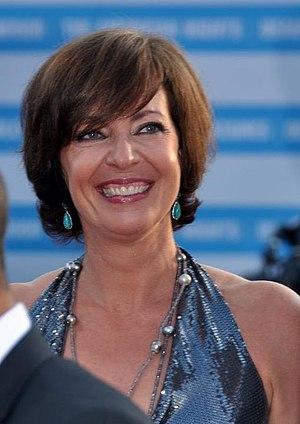
La Couleur des sentiments est un film dramatique américain écrit et réalisé par Tate Taylor, d'après le roman éponyme de Kathryn Stockett. Distribué par Walt Disney Studios Motion Pictures, ce film est sorti le 12 août 2011 aux États-Unis et le 26 octobre 2011 en France.